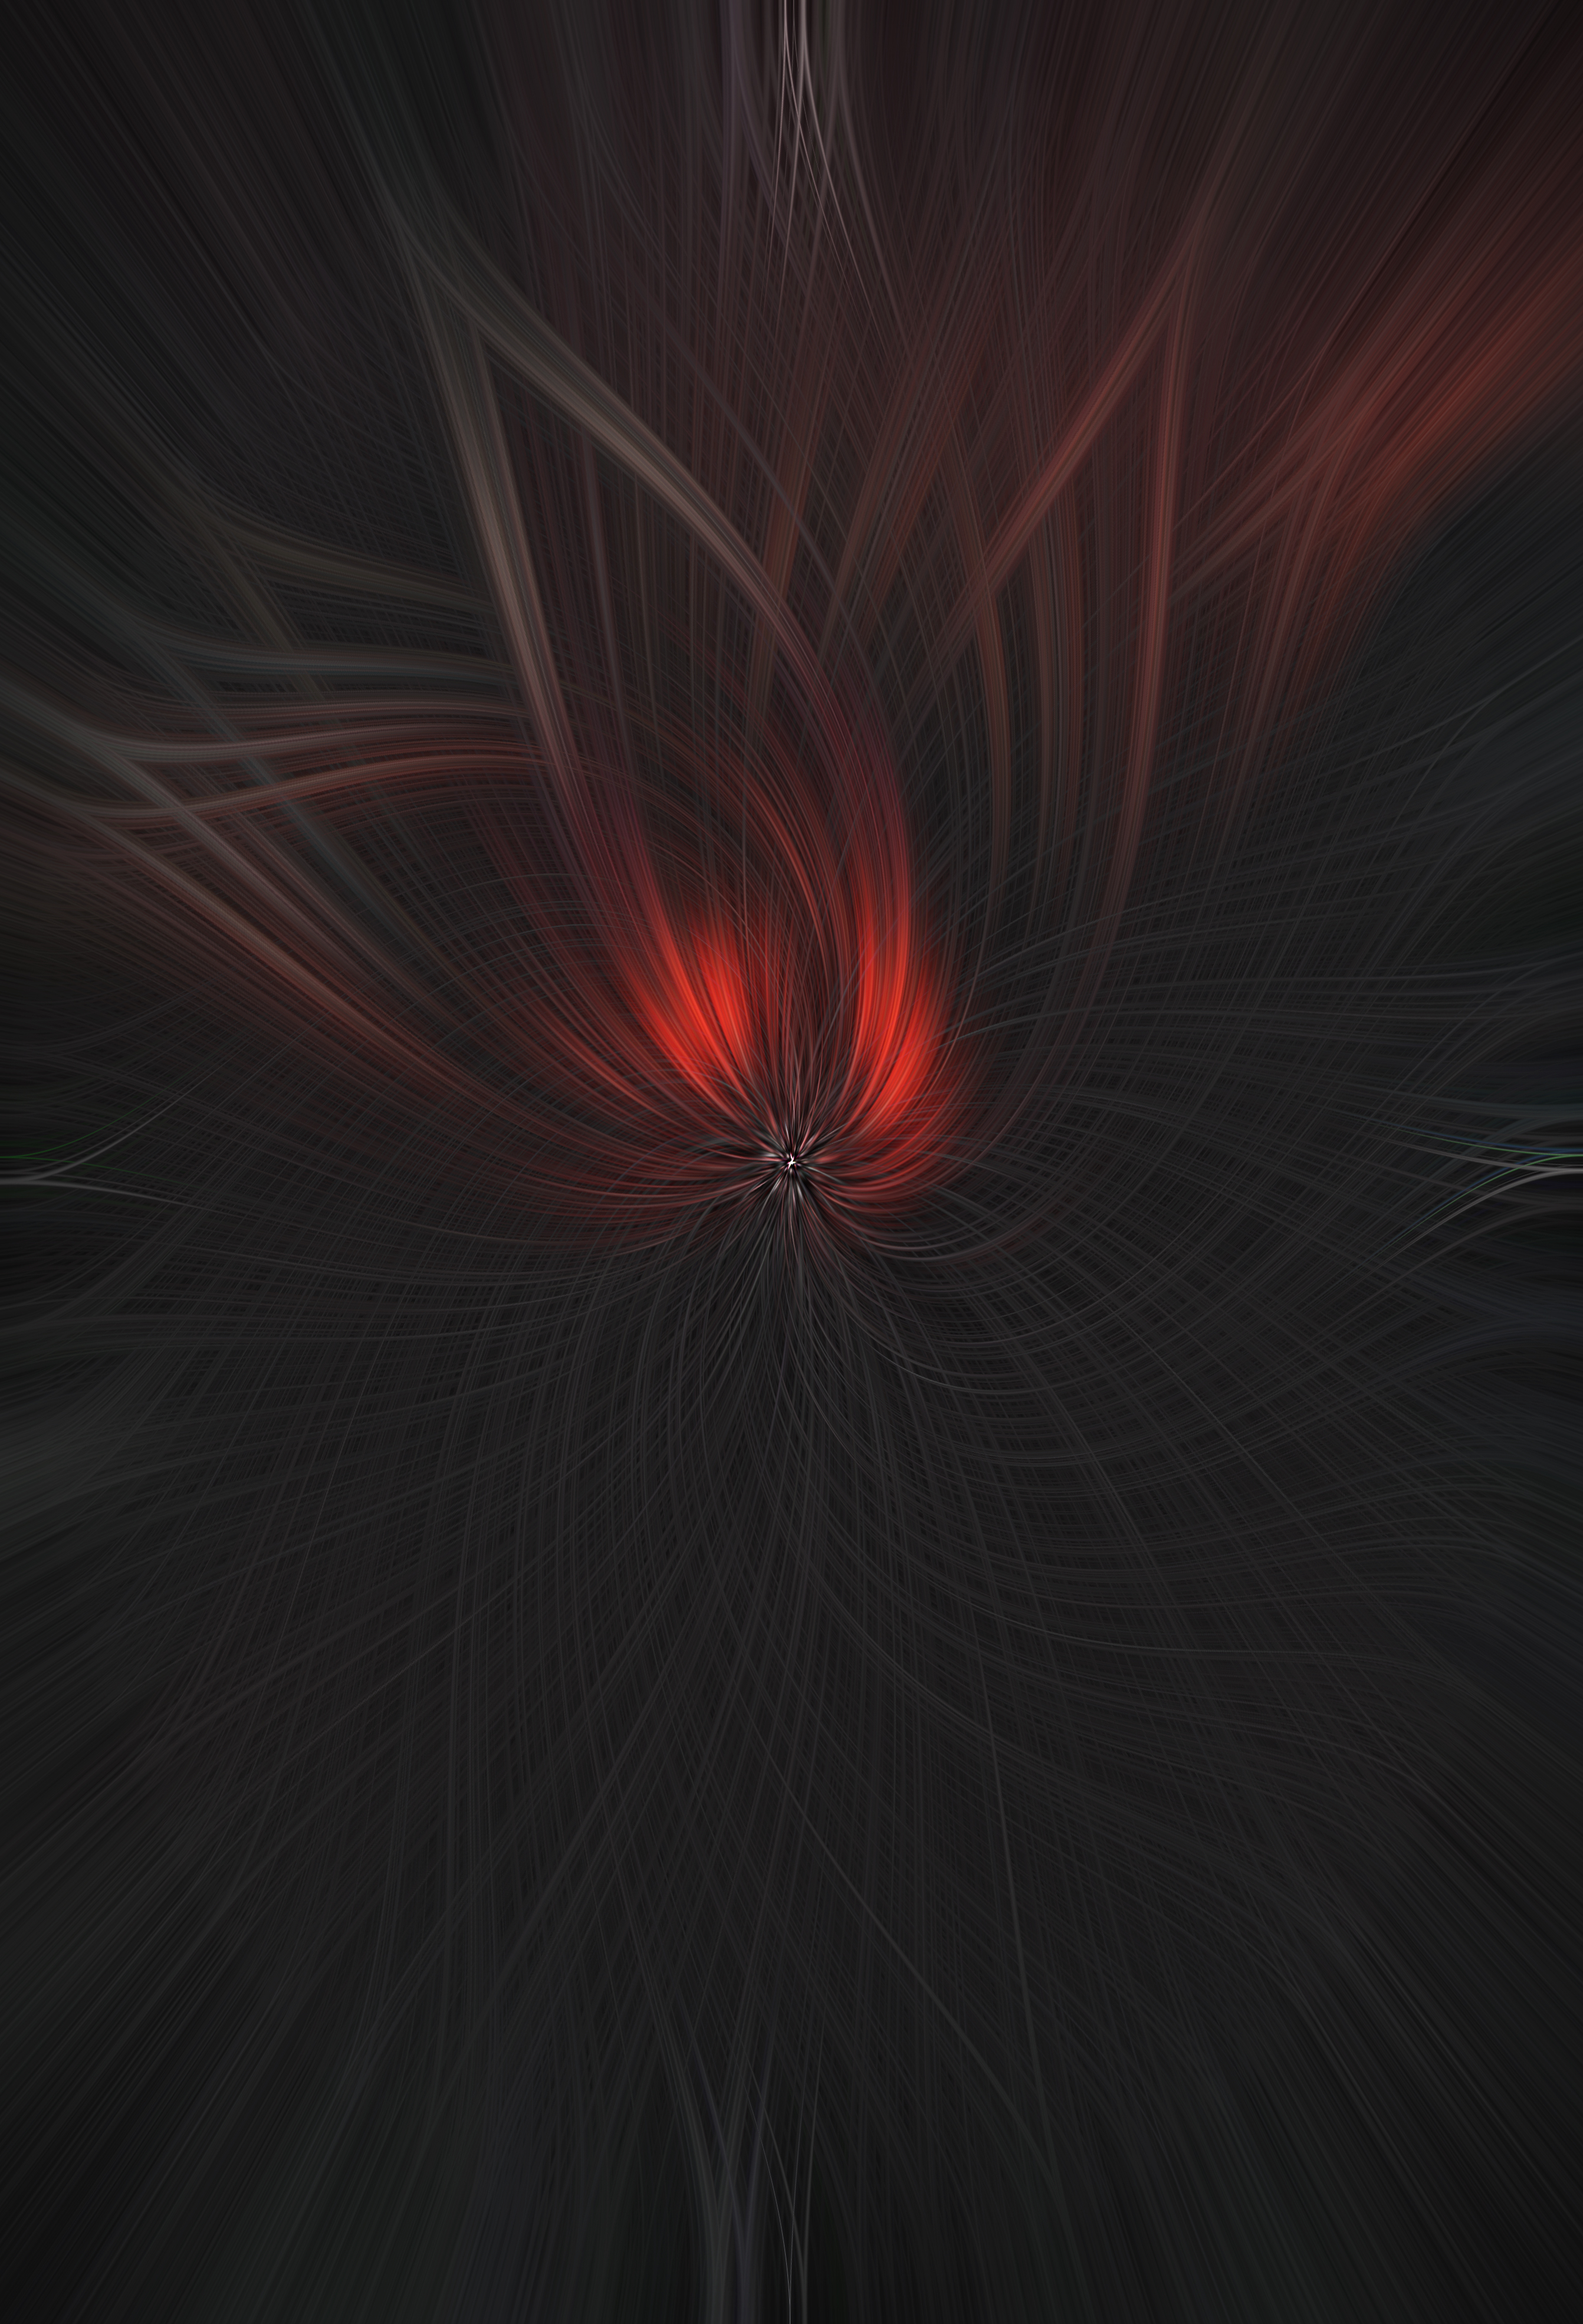
eye, sky, art, tree, circle, event, darkness, fractal art, electric blue, midnight, font, water, pattern, peach, symmetry, magenta, heat, macro photography, petal, graphics, rock, carmine, still life photography, landscape, illustration, visual arts, horizon, flash photography, drawing